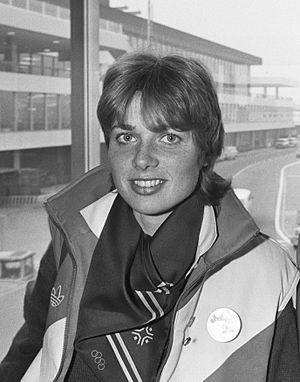
Adriana Johanna Visser dite Ria Visser, née le 20 juillet 1961 à Oud-Beijerland est une patineuse de vitesse néerlandaise.